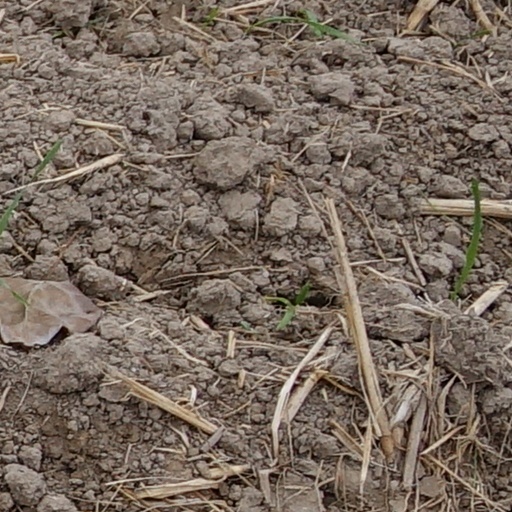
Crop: wheat